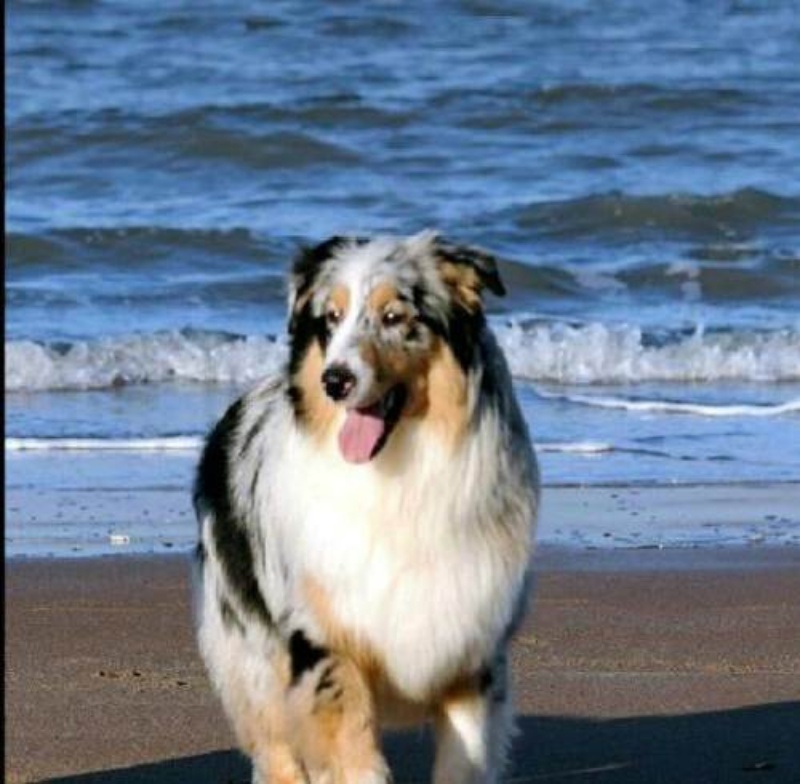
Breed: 245-n000098-Australian_Shepherd